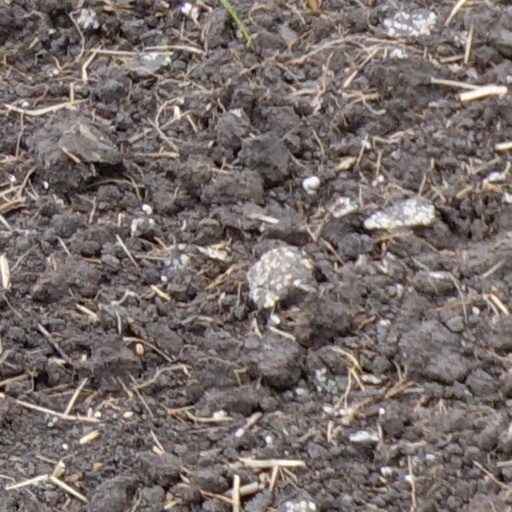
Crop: wheat